Leslie Hood

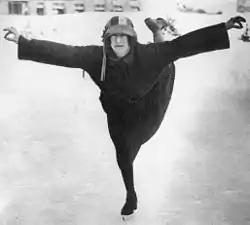
Ethel Muckelt was Hood's partner for ice dance competitions and other social occasions during the 1910s

In 1903, Hood and his brothers, Noel and William, were elected to the membership of the Yorkshire Ramblers' Club. They retained a lifelong interest in winter sports and mountaineering, and in August 1905, they climbed the majority of the mountains in the Bernese Alps, that included the Wetterhorn, Jungfrau, Eiger, and Finsteraarhorn. In 1906 and 1908 respectively, Noel and Hood were elected to the Alpine Club. On 15February 1911, Hood competed in the Bott handicap on the Cresta Run at St. Moritz, Engadine, Switzerland. The race was named after Arden Bott, who, in 1902, had refined the skeleton toboggan that was used in subsequent competitions. The competition attracted fourteen starters and took place over three courses. Kempton Cannon won the competition, beating Hood by just 0.2seconds.